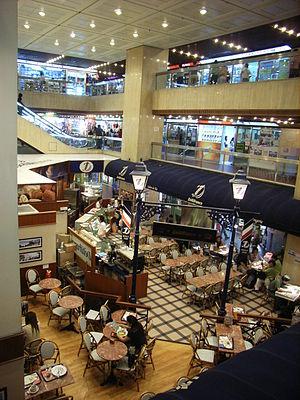
Délifrance est une marque française spécialisée dans la boulangerie et la pâtisserie, créée en 1983 et appartenant au groupe Nutrixo. C’est aussi une entreprise de production de produits surgelés dans ces domaines de la boulangerie industrielle et de la restauration hors domicile.